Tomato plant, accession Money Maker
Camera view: vertical (180 deg); turntable rotation: 270 degrees
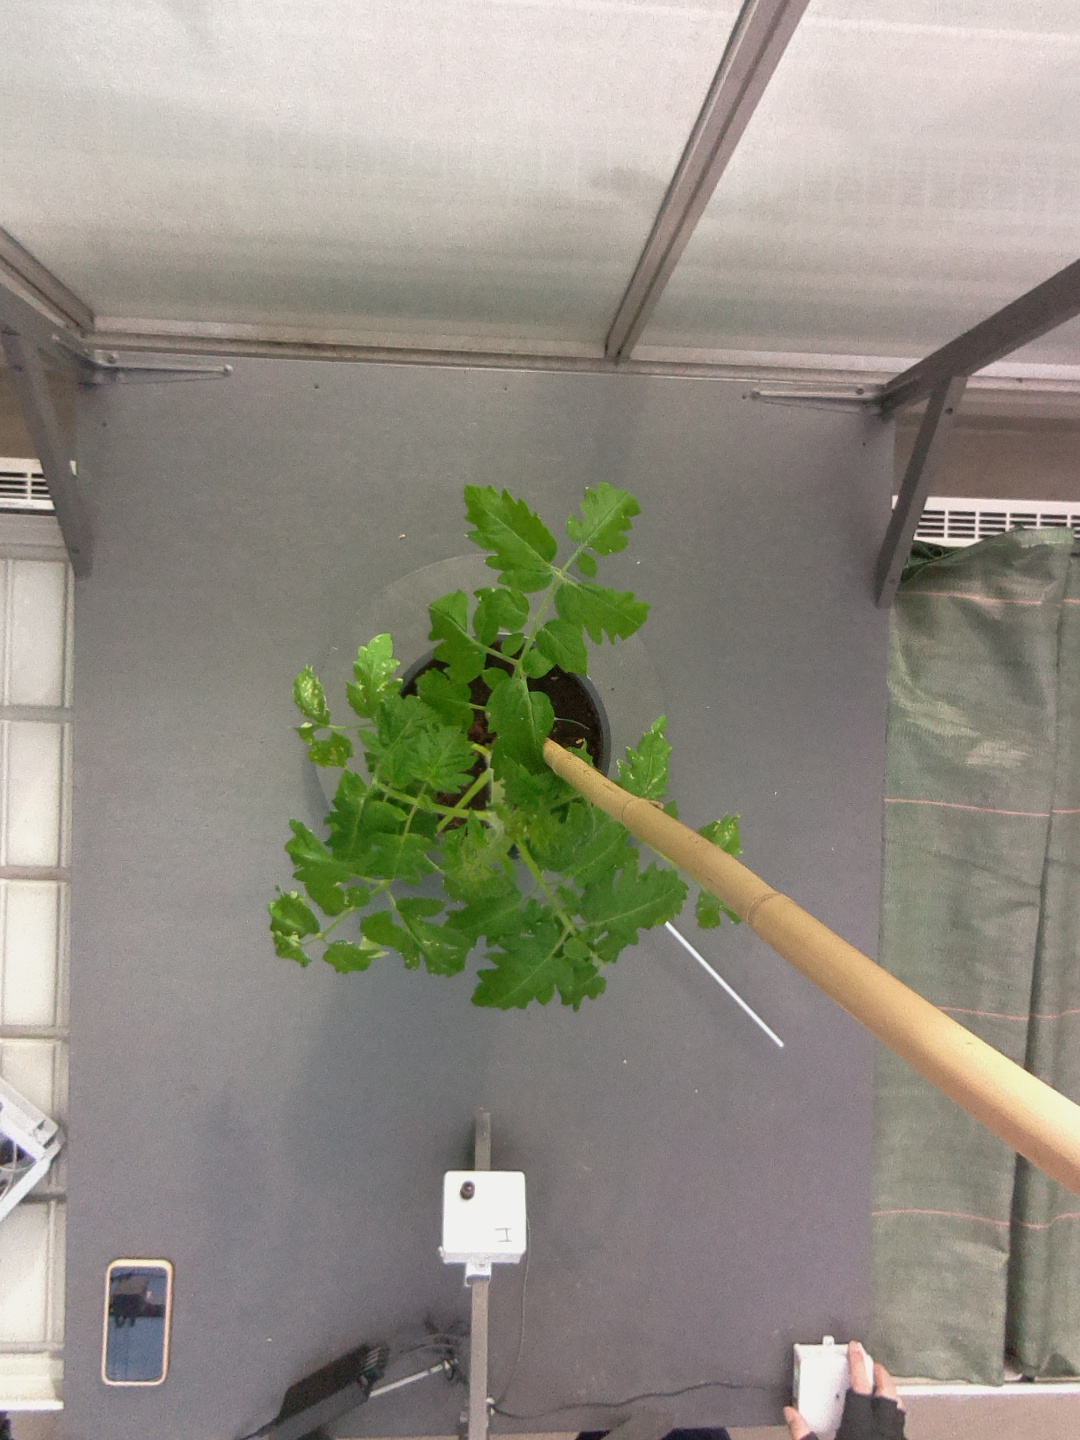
BBCH growth stage 14: 8 of true leaves visible